Hexagonia vesparia

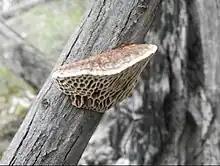
Wasp Nest Polypore on substrate

"Hexagonia vesparia" has it greatest known distribution in Victoria, NSW and Perth, and sparingly in the Northern Territory, South Australia and Queensland. Fungal surveys have been limited in Australia with the focus on fauna and flora, however fungi are starting to be included, and recordings of "Hexagonia vesparia" and other fungi species are likely to expand distribution areas.